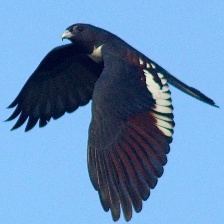
Species: BLACK BAZA
Scientific name: AVICEDA LEUPHOTES